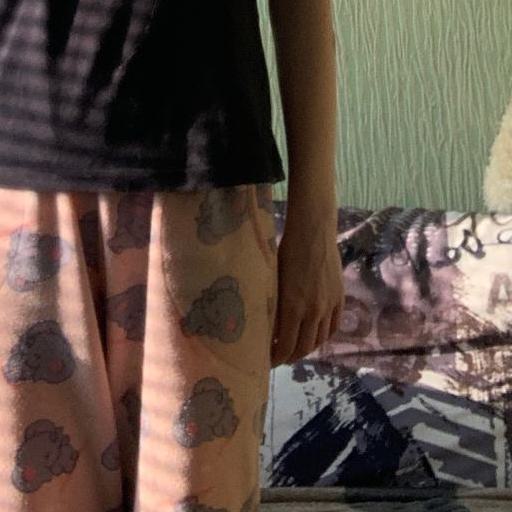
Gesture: no_gesture